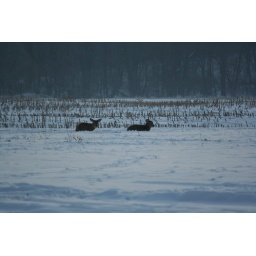
1-08. Deer in the snow, across the road from the house, found them sleeping there.